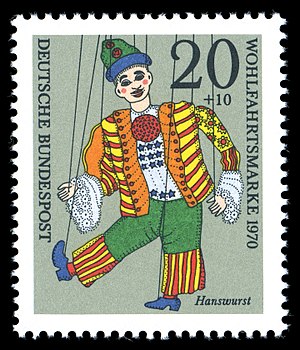
Hanswurst
Hanswurst på et tysk frimærke fra 1970
Hanswurst eller Hans Wurst er en fiktiv figur, der stammer fra tyske omrejsende teatre, hvor figuren er kendt siden det 16. århundrede. Hanswurst er en lattervækkende figur, der har samme funktion som narren eller Pjerrot, der ved at få folk til at grine ad sig samtidig får dem til at tænke over deres egen situation.